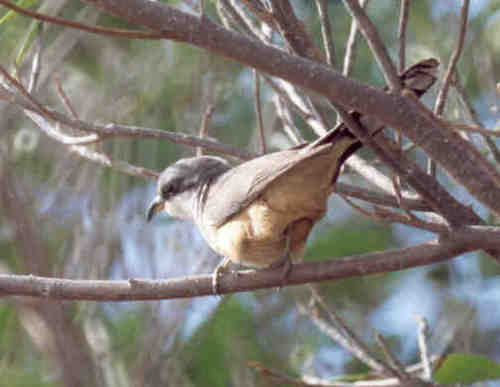
this bird has light gray wingbars with a off white breast, side, and belly.
the bird has light yellow colored abdomen and side with grey colored crown and coverts.
birds beak is black flat and short head is grey belly is tan back is and and tail is brown feet are short.
this bird has a gray belly and breast with a darker crown and hooked bill.
this bird is brown with white on its stomach and has a long, pointy beak.
a medium sized bird with a bill that curves downwards, and a long tail
this bird has wings that are brown and has a white bellythe small bird has a gray back, and a beige belly with a long, flat tail.
this bird has wings that are grey and has a white belly
this bird is grey with white and has a very short beak.
Species: Mangrove Cuckoo